Austria

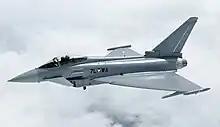
Austrian Air Force Eurofighter Typhoon fighter aircraft

The manpower of the Austrian Armed Forces mainly relies on conscription. All males who have reached the age of eighteen and are found fit have to serve a six months compulsory military service, followed by an eight-year reserve obligation. Both males and females at the age of sixteen are eligible for voluntary service. Conscientious objection is legally acceptable and those who claim this right are obliged to serve an institutionalised nine months civilian service instead. Since 1998, women volunteers have been allowed to become professional soldiers.